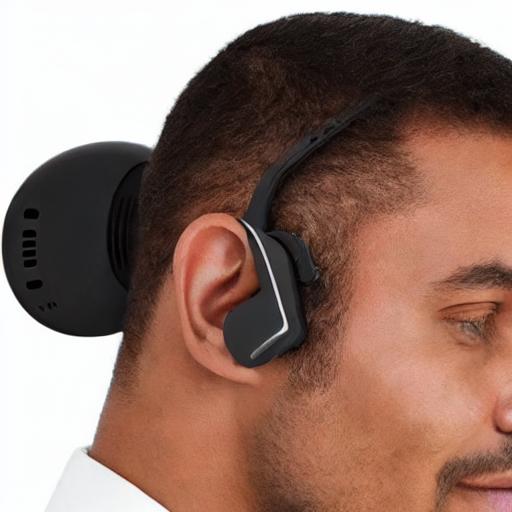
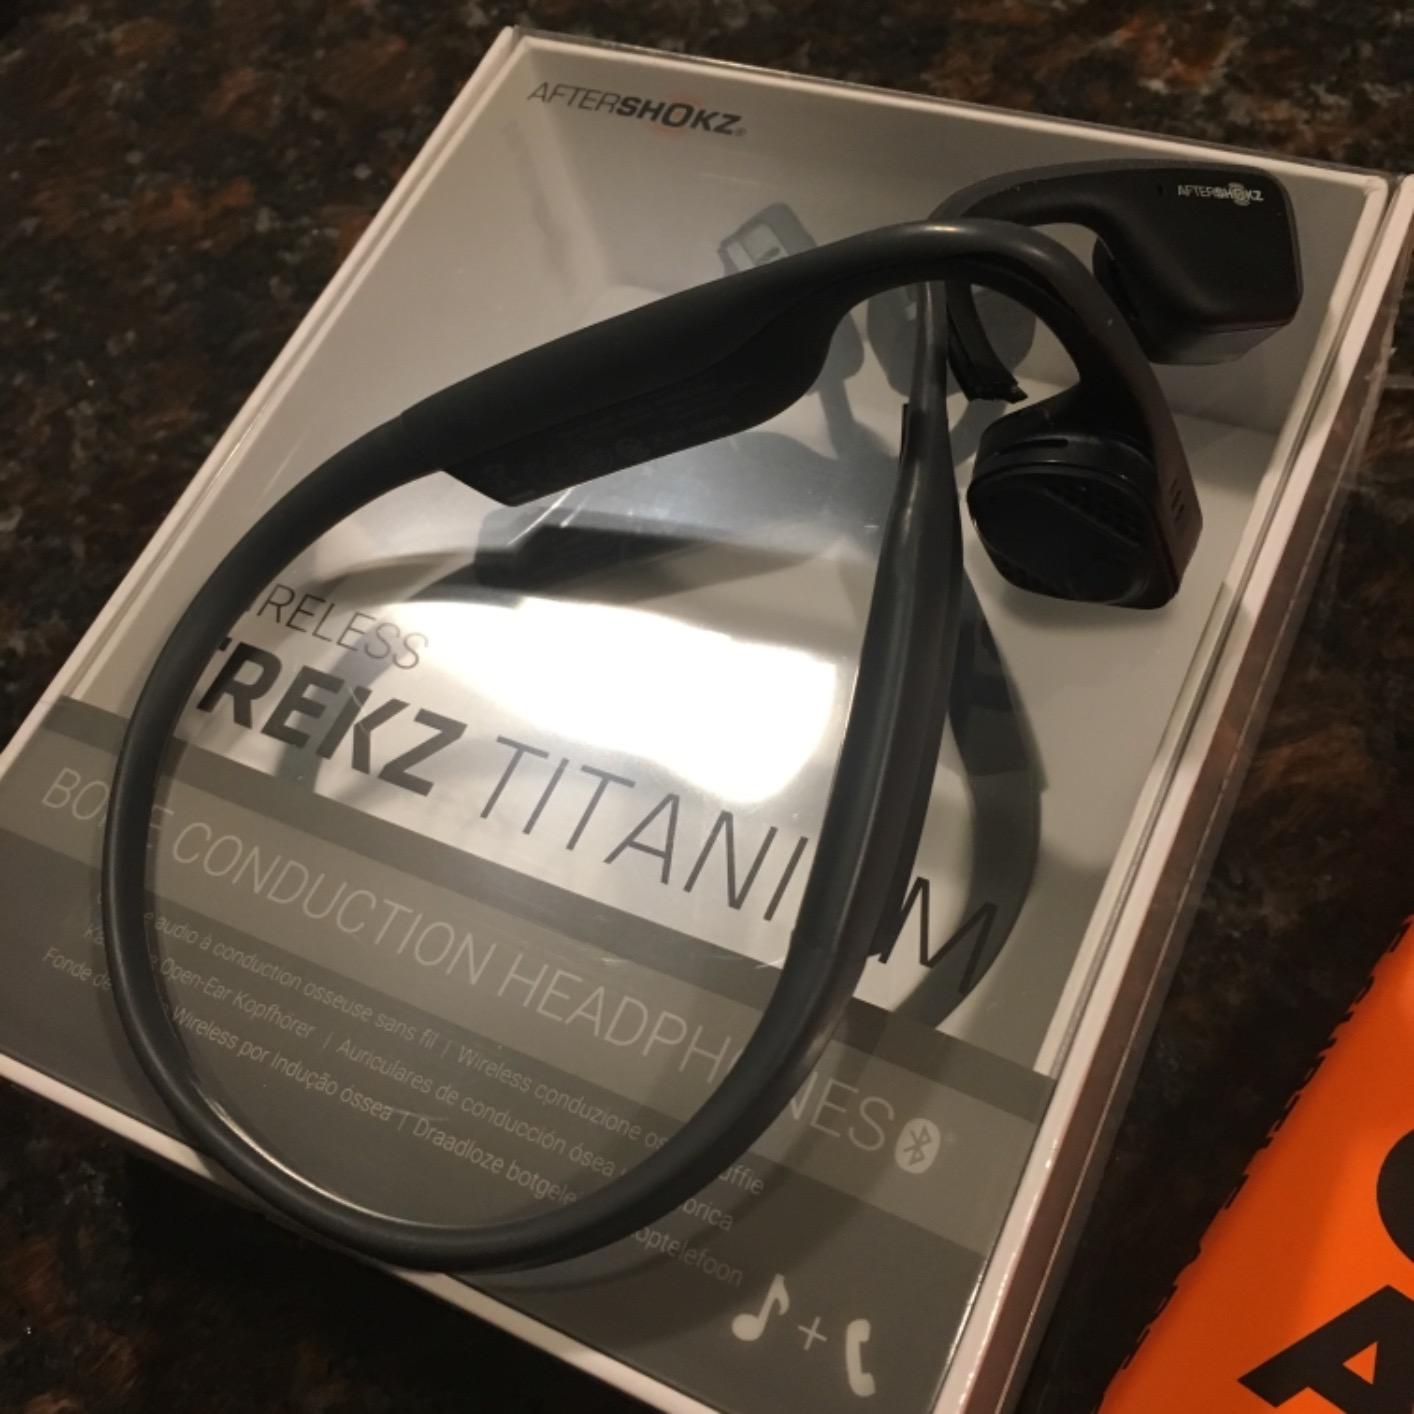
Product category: headphones
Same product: no